Henri Sauguet

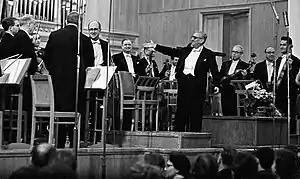
Sauguet (fourth right), with Mstislav Rostropovich (fourth left), in the Grand Hall of the Moscow Conservatory, 1964

Henri-Pierre Sauguet-Poupard (18 May 1901 – 22 June 1989) was a French composer.